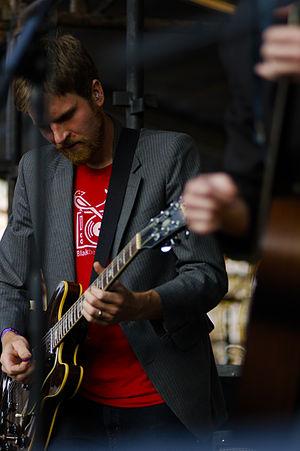
Okkervil River est un groupe de rock indépendant américain, originaire d'Austin, au Texas. Il est mené par le chanteur Will Sheff. Leur style musical est principalement orienté vers le rock, la musique country ou le folk. Okkervil River auto-produit un premier album, Stars Too Small to Use, qui les amène à jouer au festival South by Southwest. Après avoir enregistré ce premier album dans un garage, ils signent avec le label Jagjaguwar. Ils y publieront quatre nouveaux albums, dont l'album-concept Black Sheep Boy.